Domingo and the Mist

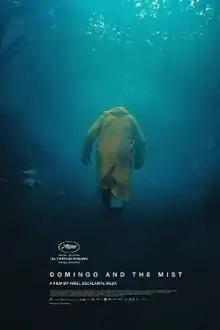
Film poster

Domingo and the Mist (Spanish: Domingo y la niebla) is a 2022 Costa Rican drama film directed by . It had its international premiere on May 25, 2022 at the 75th Cannes Film Festival in competition for the Un Certain Regard, thus becoming the only Costa Rican and Central American film to compete in this section. It was selected as the Costa Rican entry for Best International Feature Film at the 95th Academy Awards.